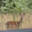
Label: deer